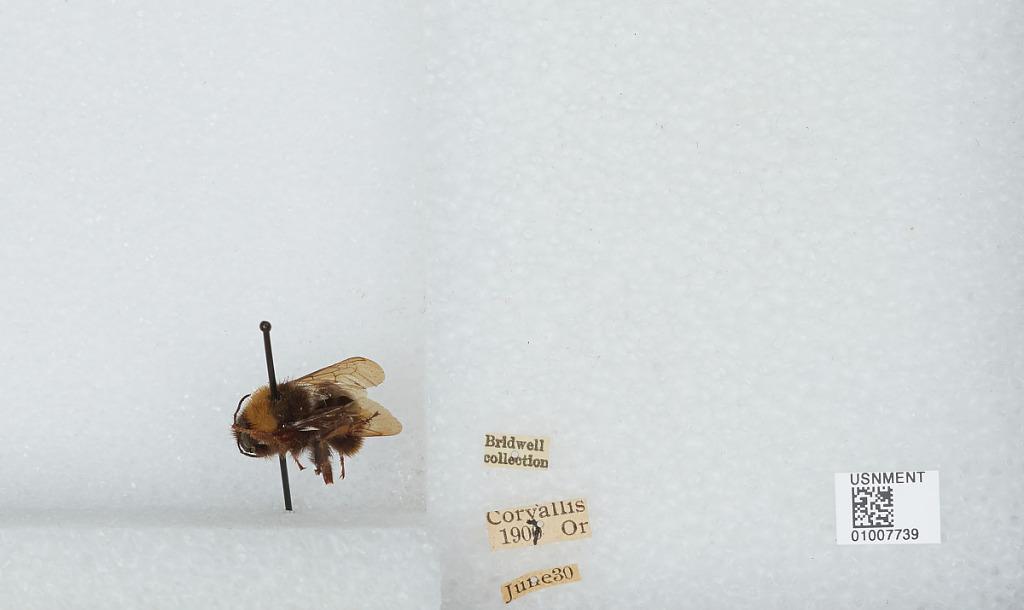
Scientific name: Bombus (Fervidobombus) californicus Smith
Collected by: Bridwell
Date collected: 1907-6-30
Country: United States
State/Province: Oregon
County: Benton
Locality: Corvallis
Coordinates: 44.5667, -123.283